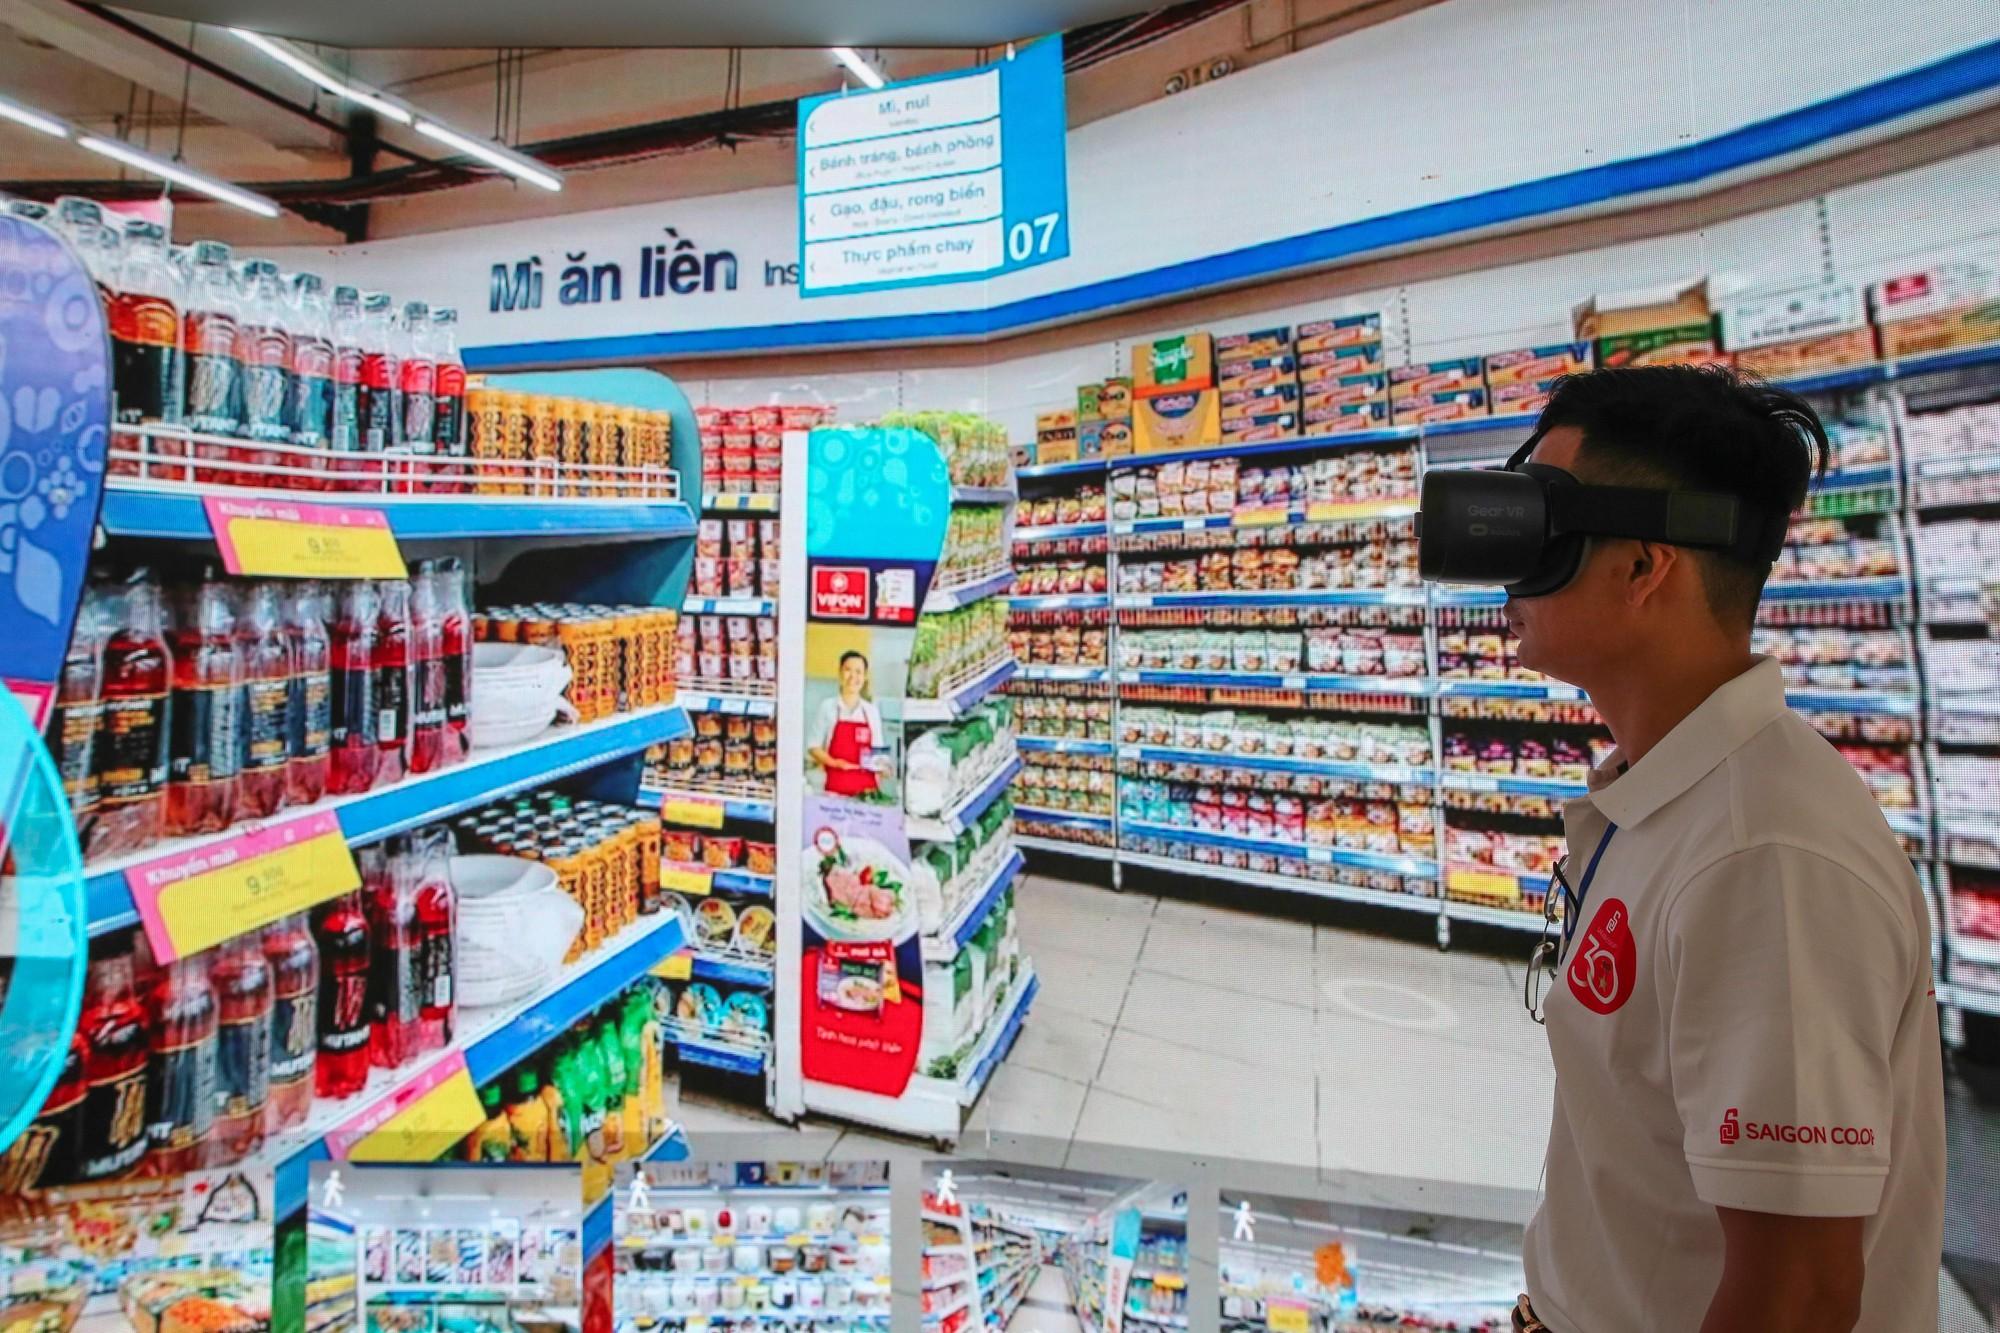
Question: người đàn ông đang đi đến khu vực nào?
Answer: khu vực bán mì ăn liền